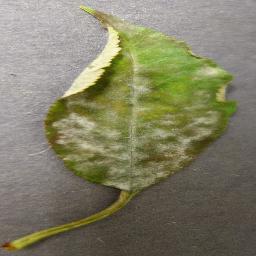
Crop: cherry
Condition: (including_sour)_powdery_mildew